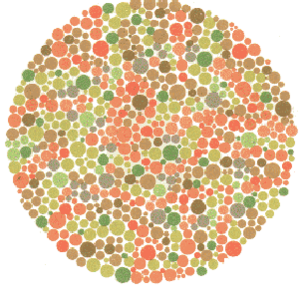
Le test chromatique d’Ishihara est un test pour déceler les déficiences des teintes rouge et verte. Il fut nommé d'après le nom de son inventeur, le docteur Shinobu Ishihara, professeur à l'université de Tokyo, qui publia pour la première fois ses tests en 1917.